UEFA Euro 2008 Group C

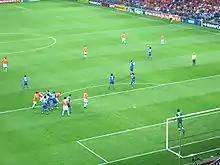
A free kick in the match between Netherlands and Italy on 9 June

Group C of UEFA Euro 2008 was played from 9 to 17 June 2008. All six group matches were played at venues in Switzerland, in Zürich and Bern. The group was composed of 2006 FIFA World Cup finalists Italy and France, as well as the Netherlands and Romania. At the time of the draw, these countries' respective Elo rankings among European teams were 1st, 2nd, 4th and 8th, and as such the group had been dubbed the competition's "group of death".